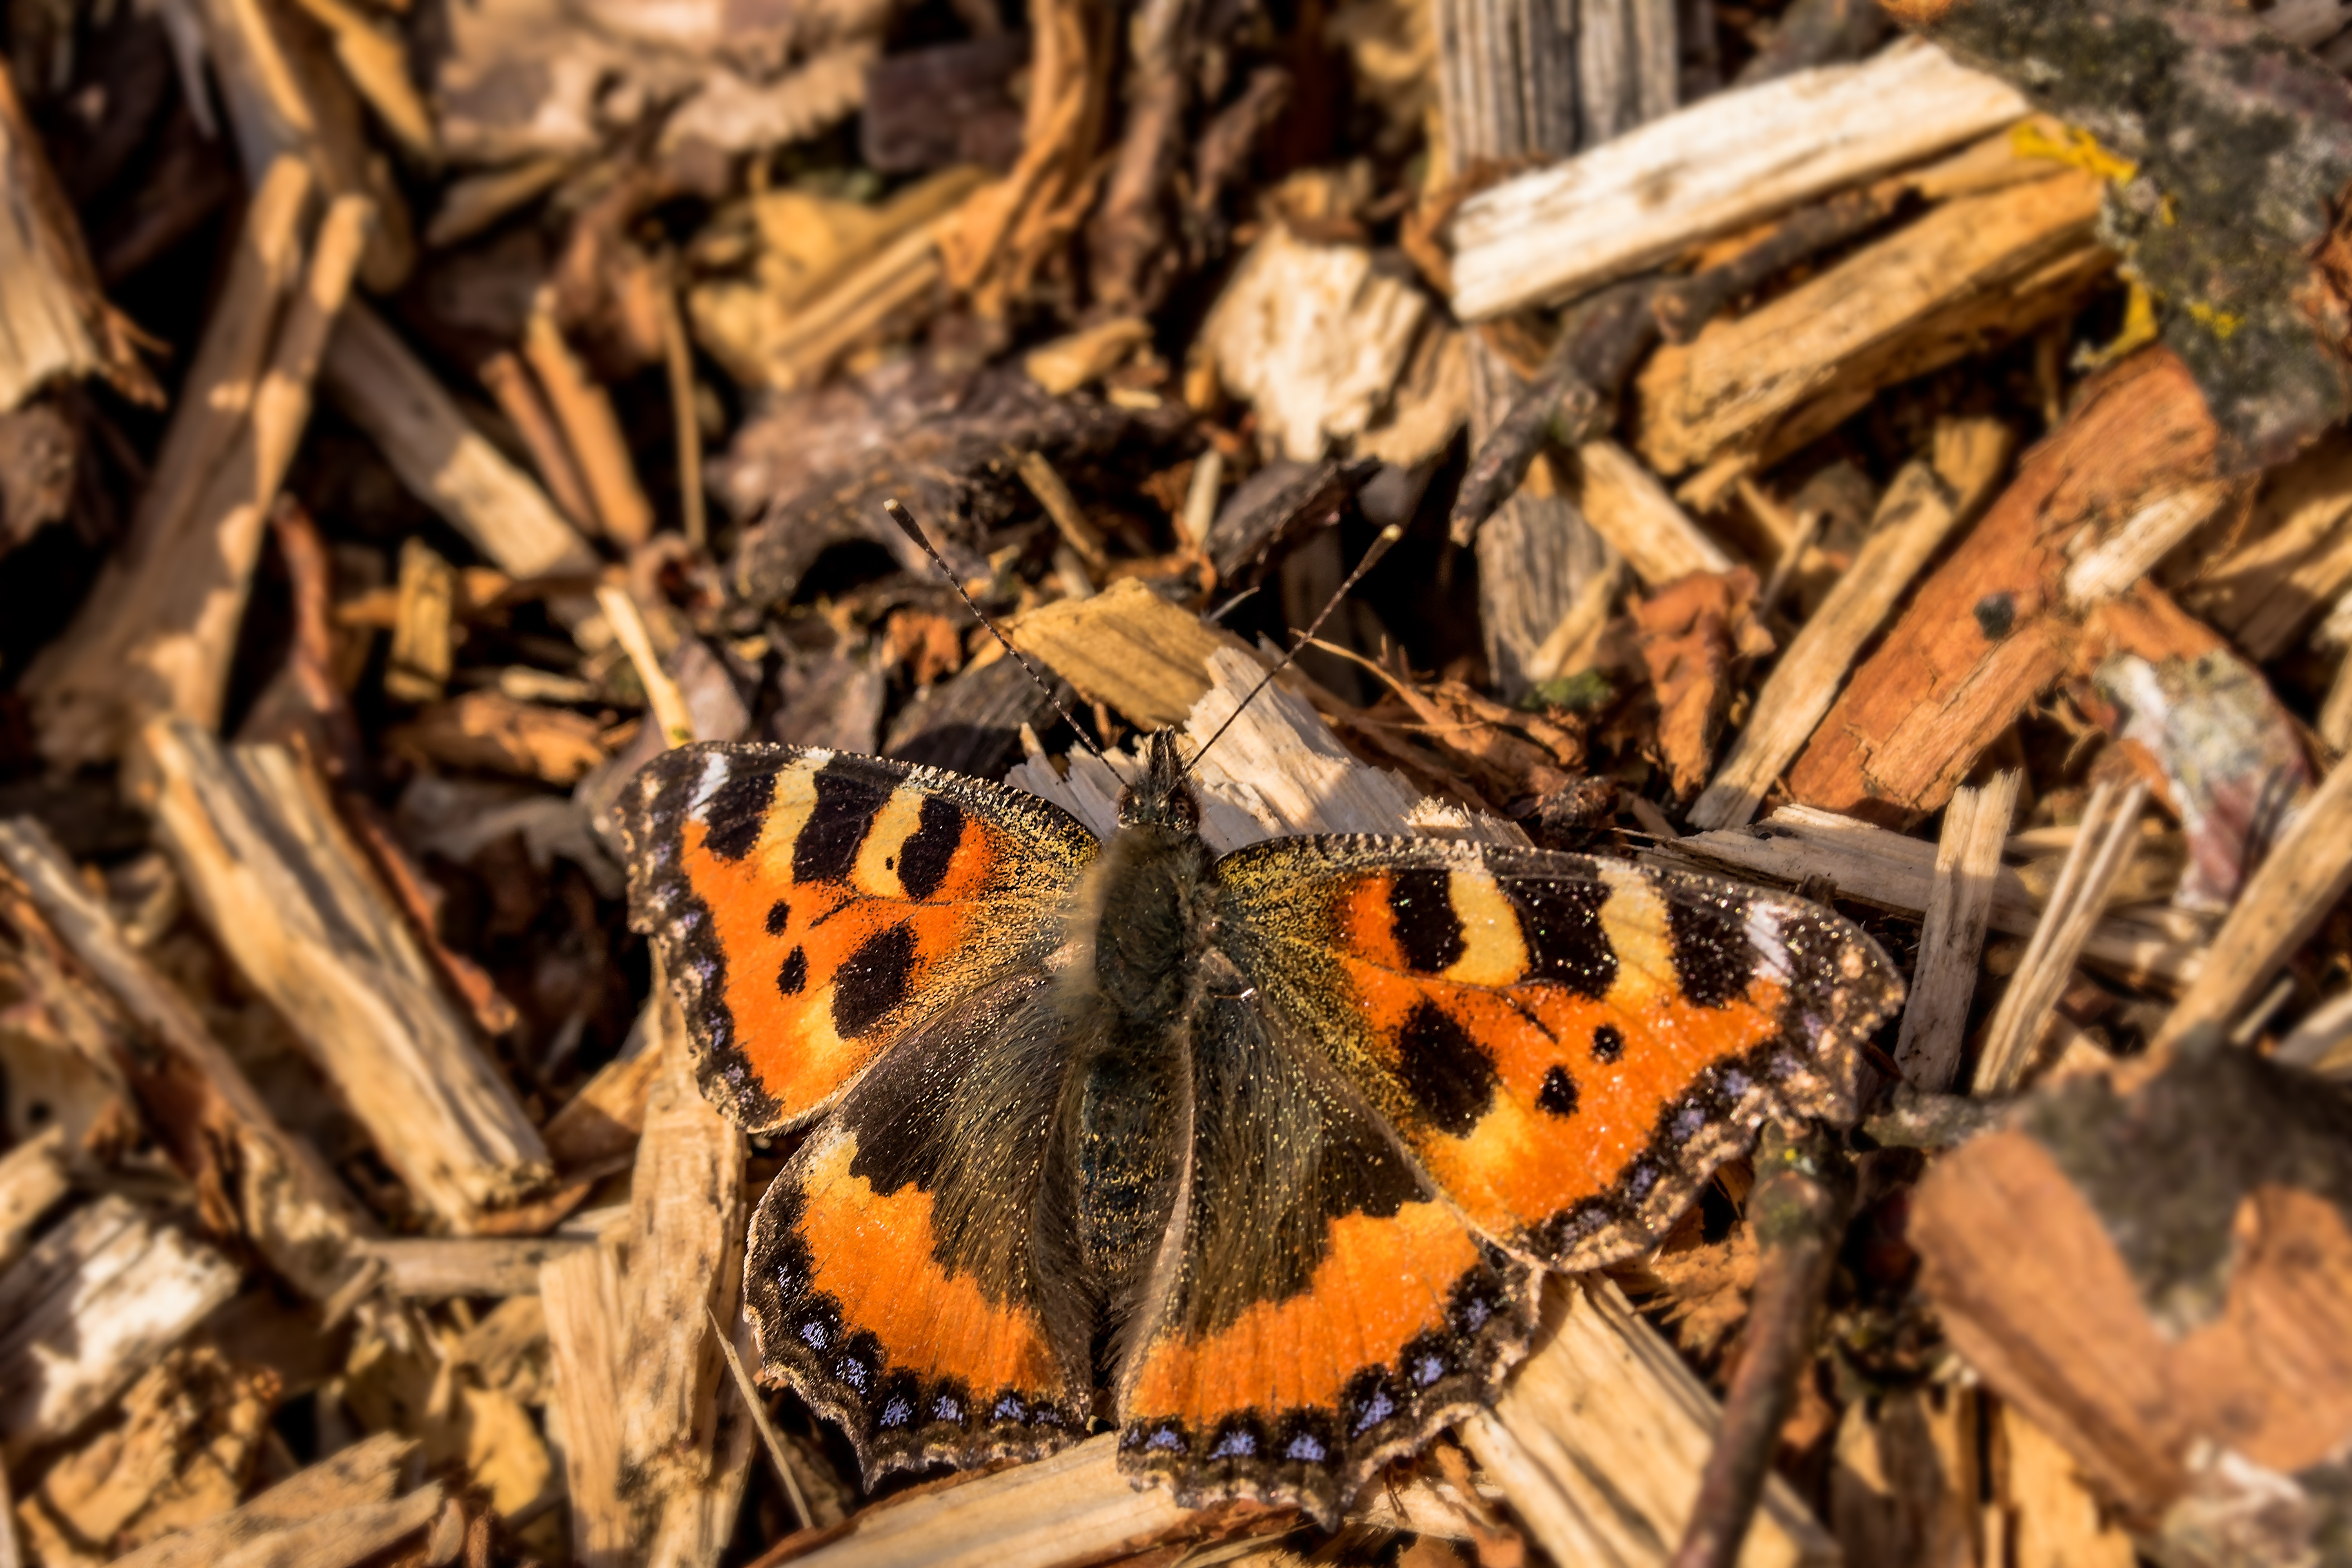
nature, wildlife, insect, butterfly, colorful, close, fauna, invertebrate, butterflies, macro photography, little fox, nymphalis urticae, moths and butterflies, wood chips sitting